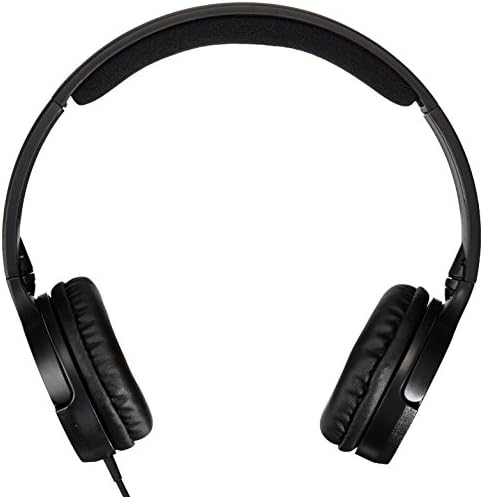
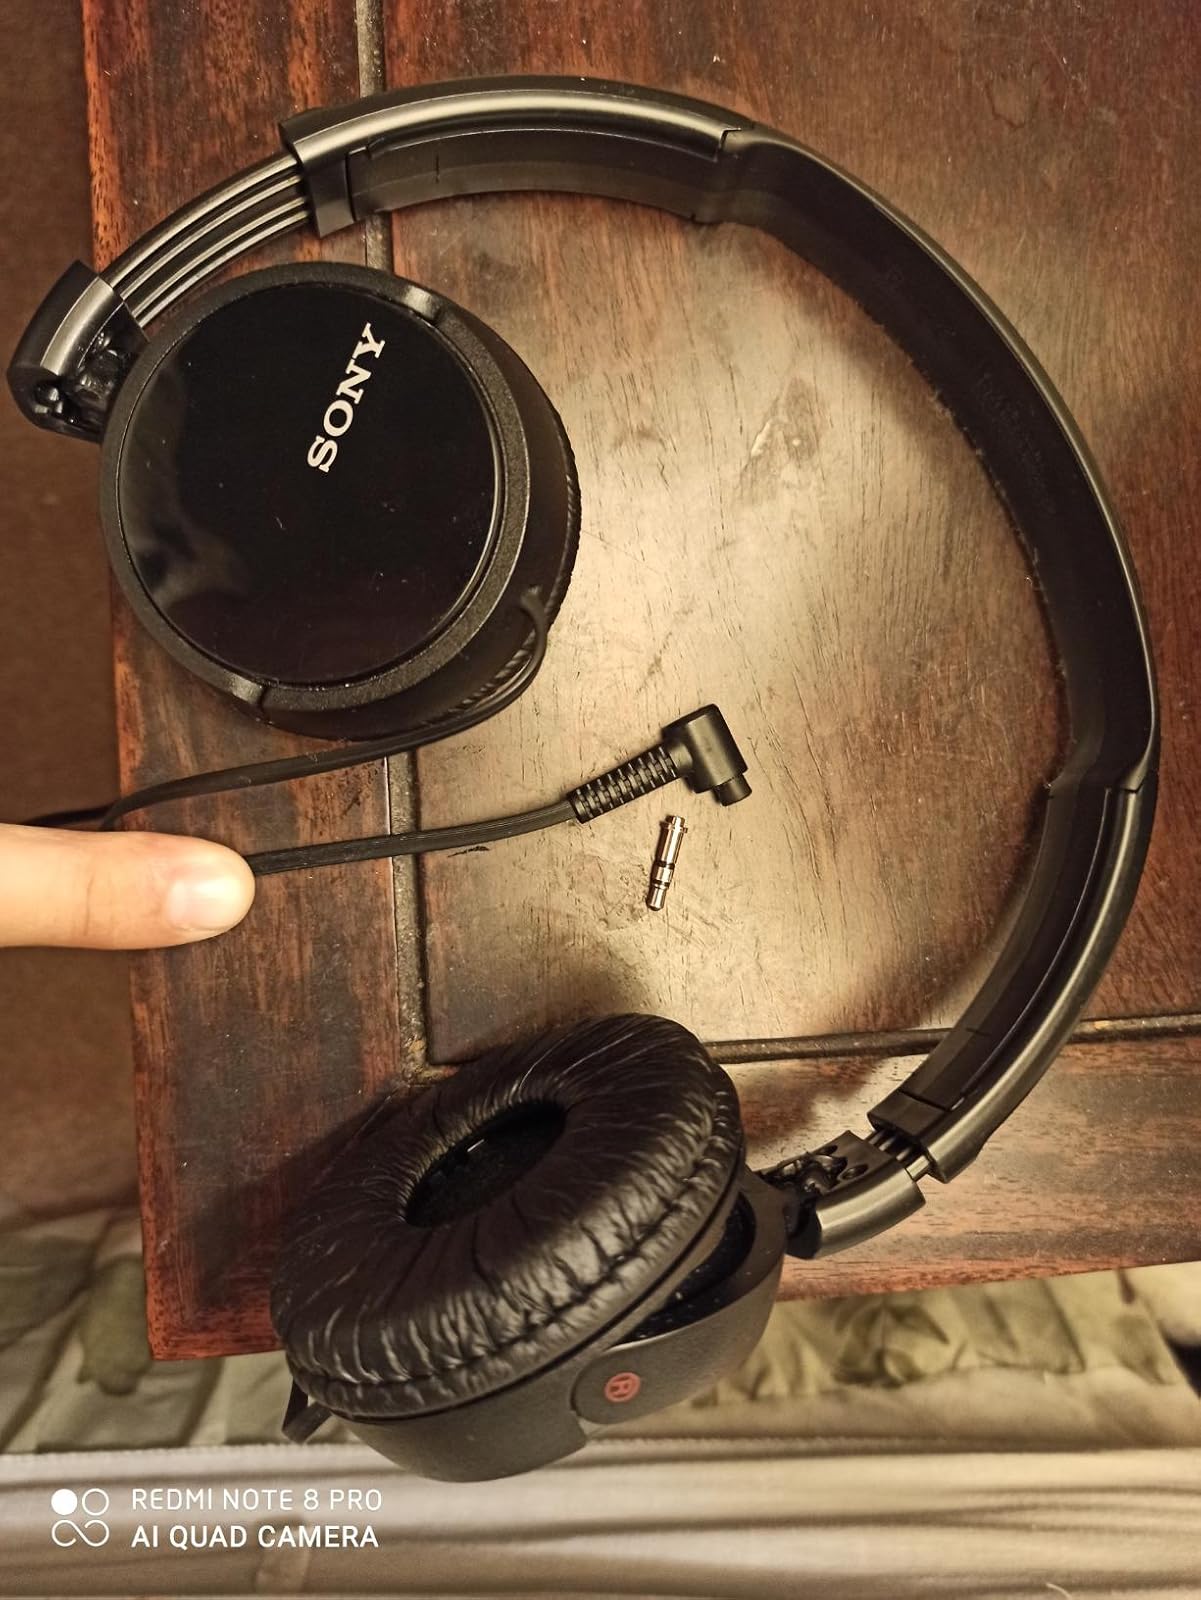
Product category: headphones
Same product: no